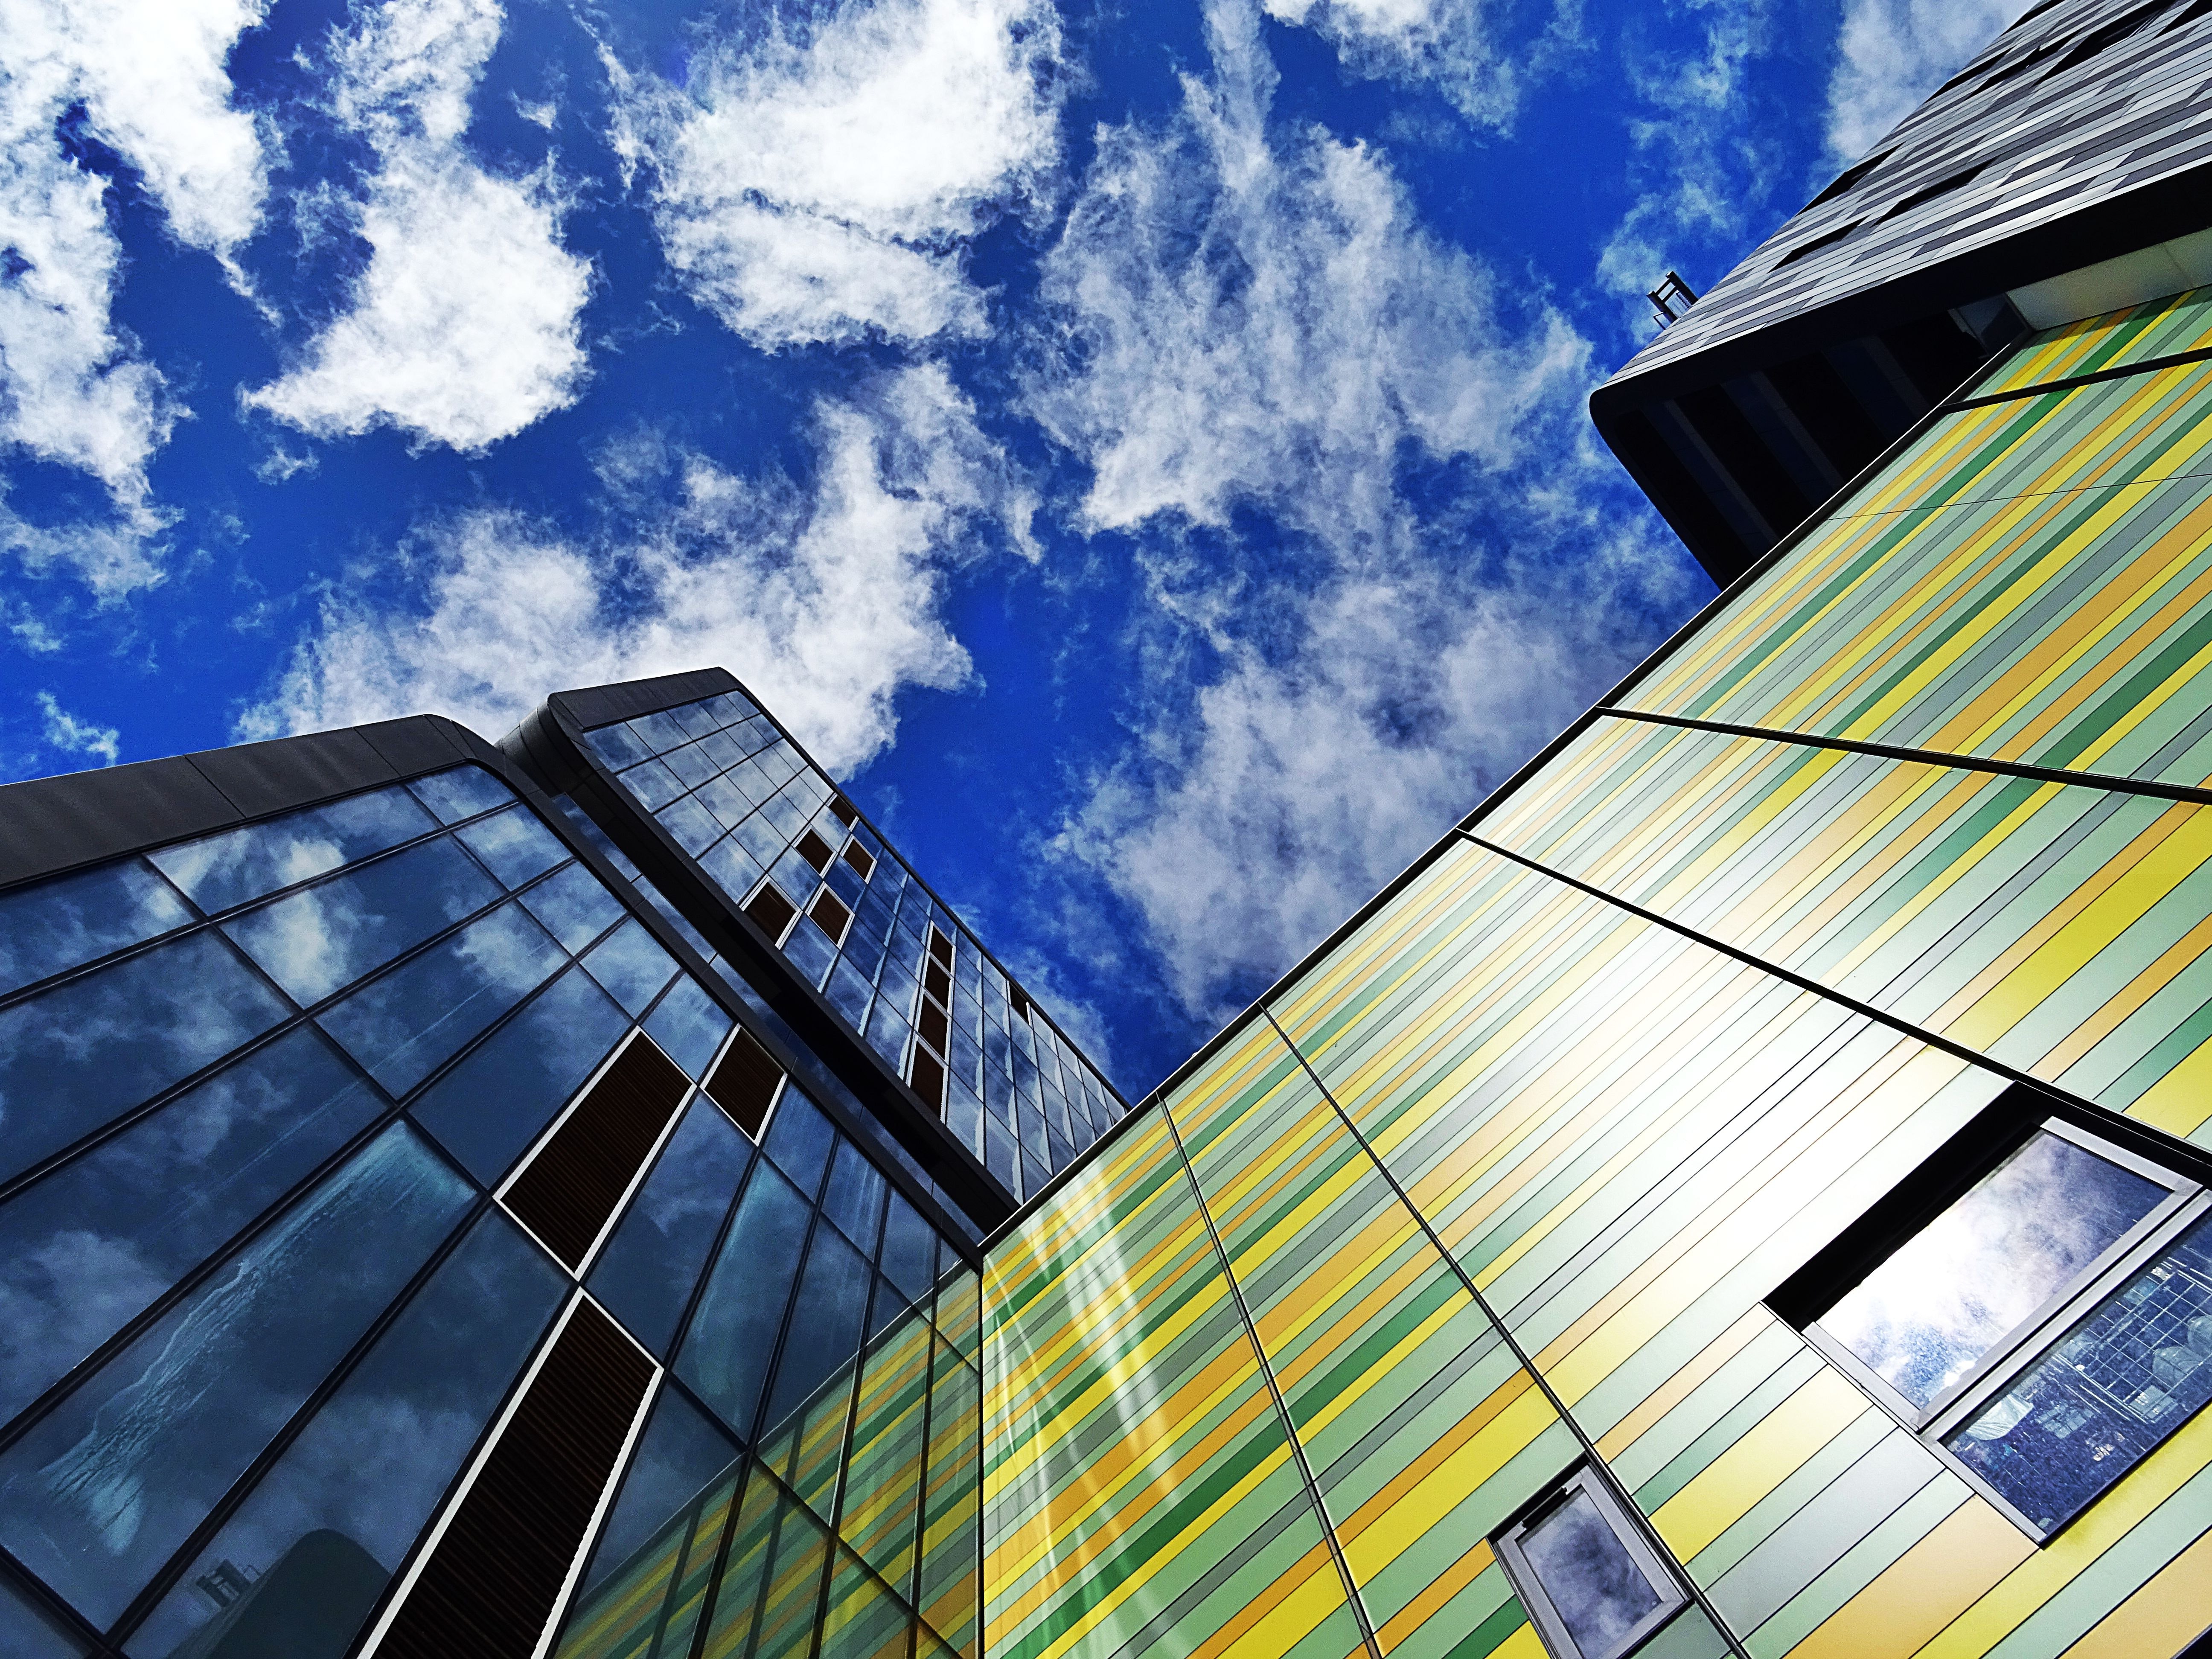
sky, blue, daytime, architecture, cloud, urban area, line, reflection, building, commercial building, yellow, facade, metropolitan area, city, Material property, real estate, glass, Colorfulness, daylighting, tower, meteorological phenomenon, skyscraper, house, corporate headquarters, mixed use, tower block, metropolis, metal, symmetry